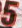
Number: 5